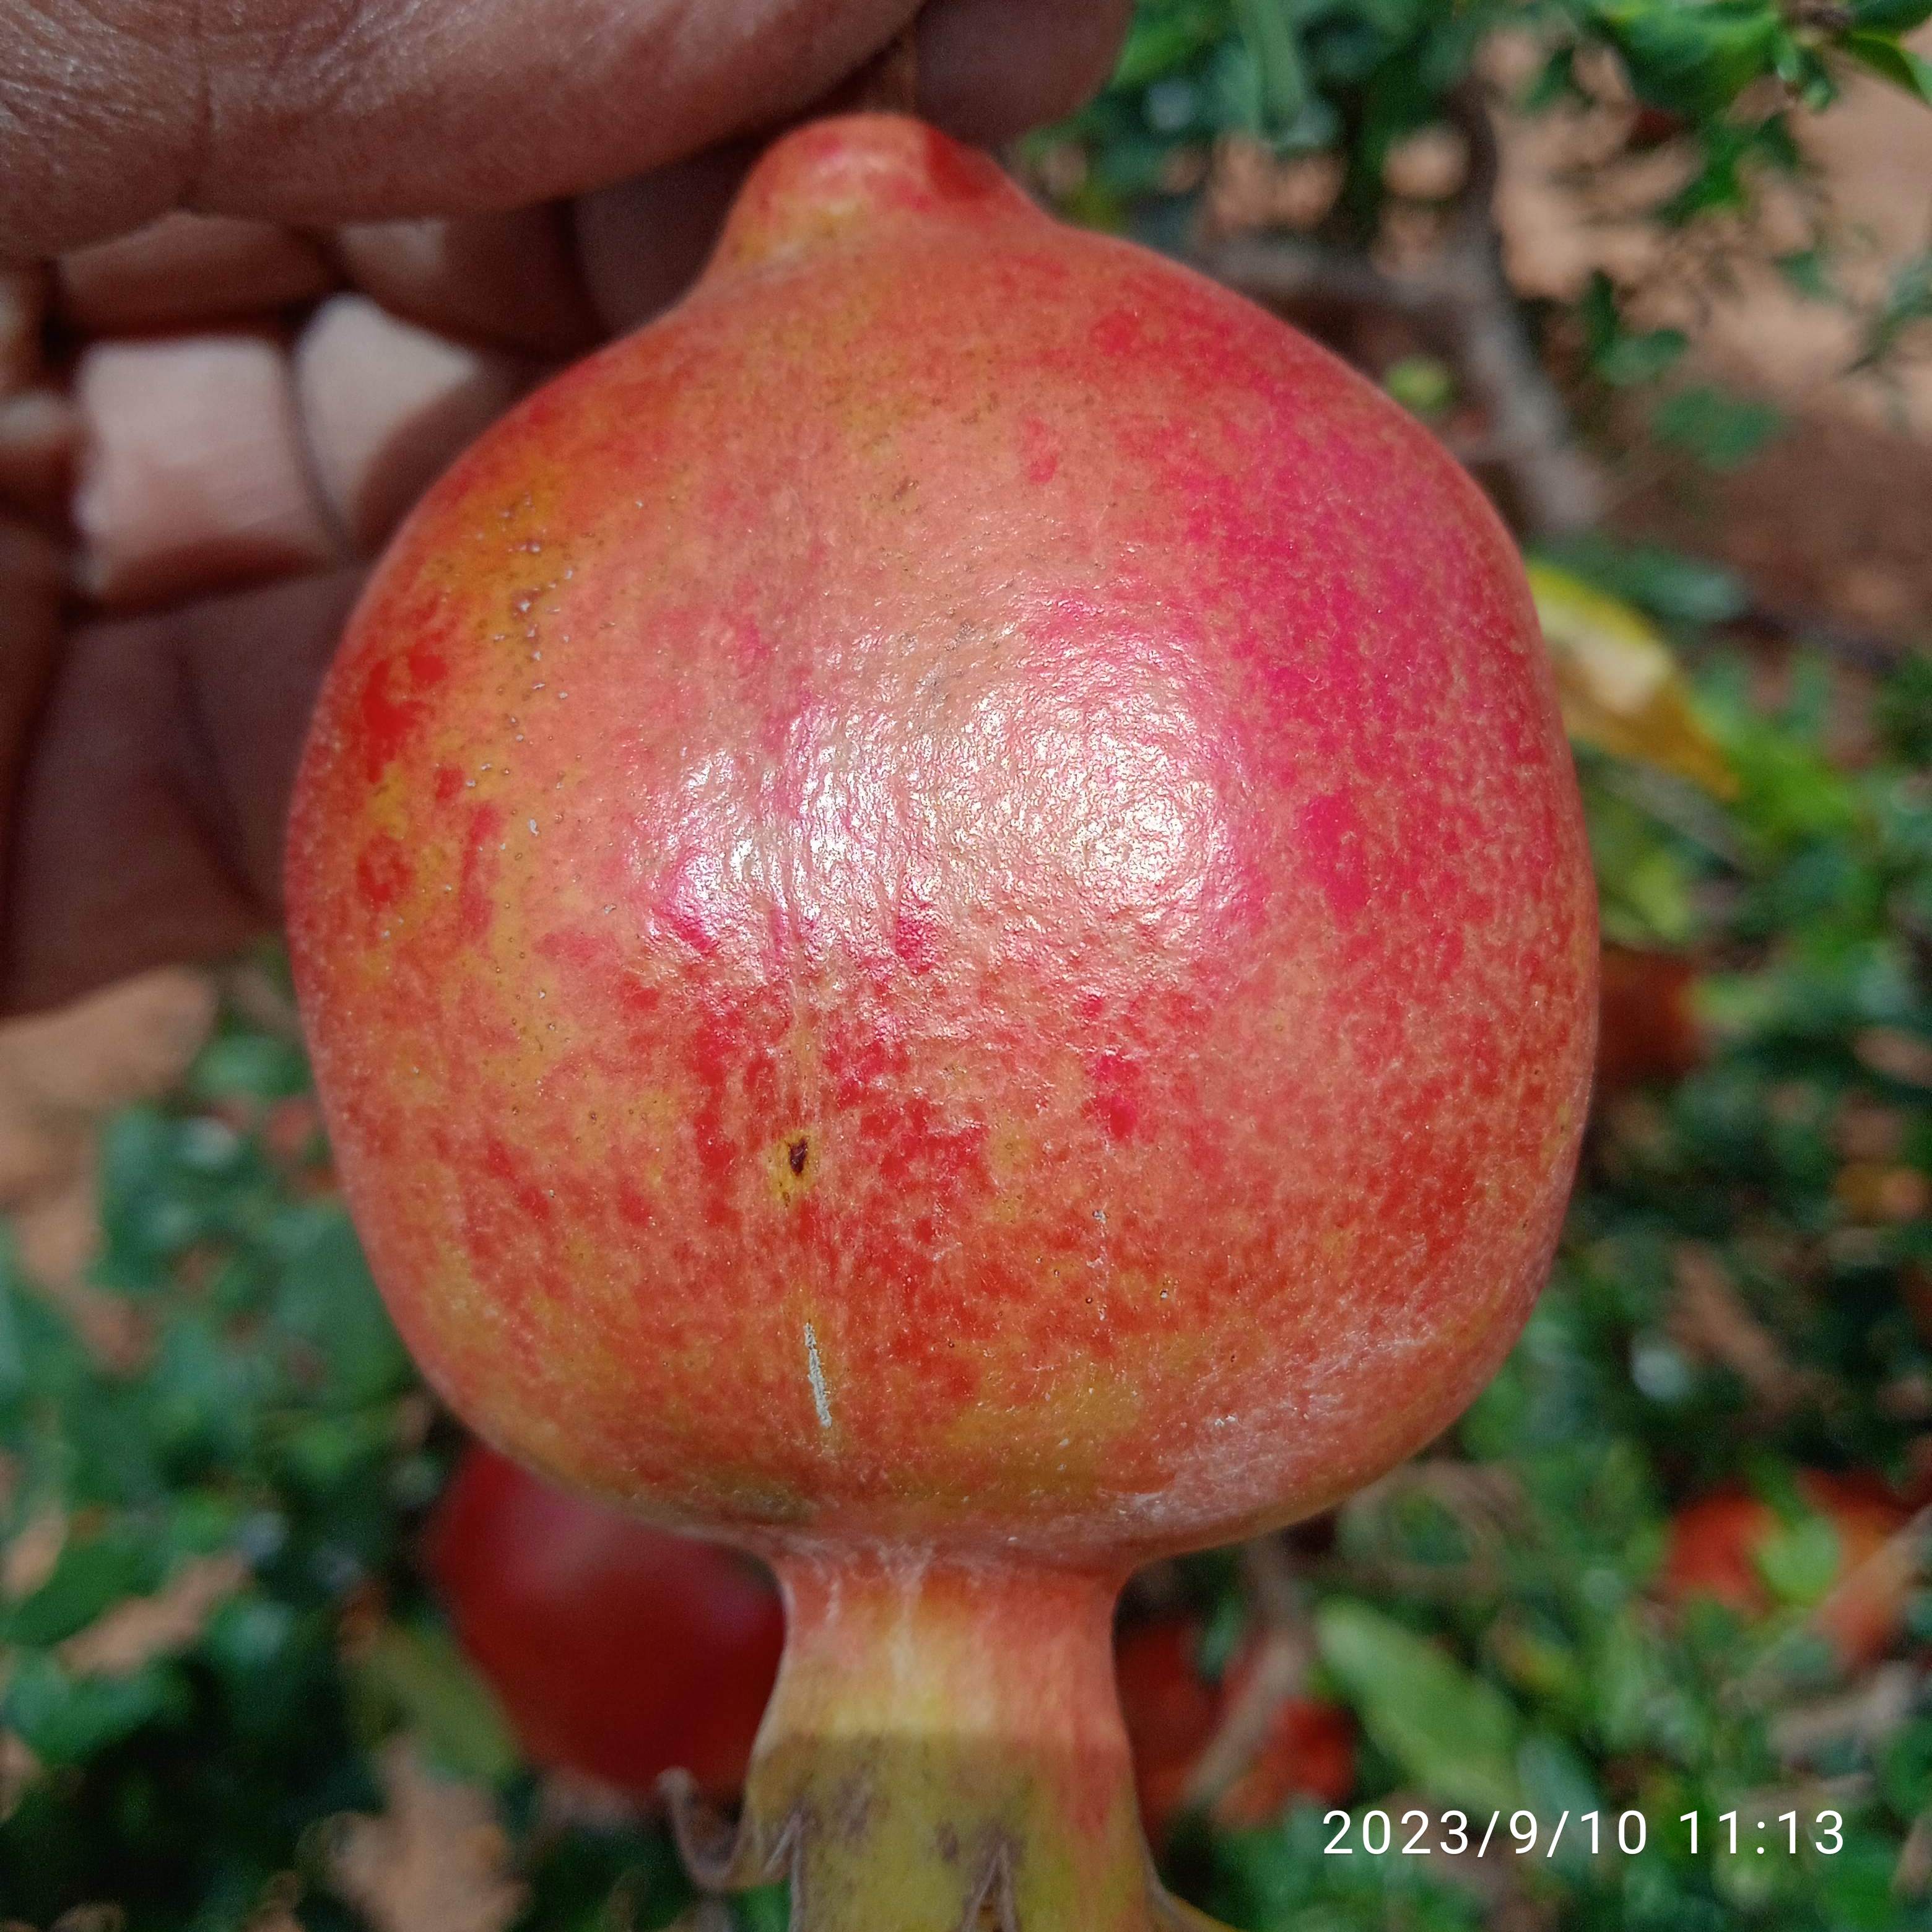
Label: Healthy